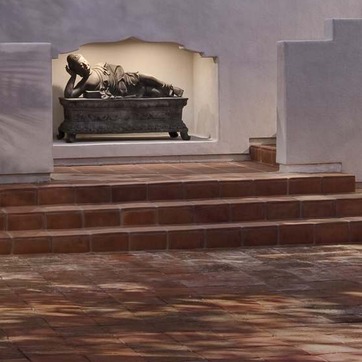
Material: stone